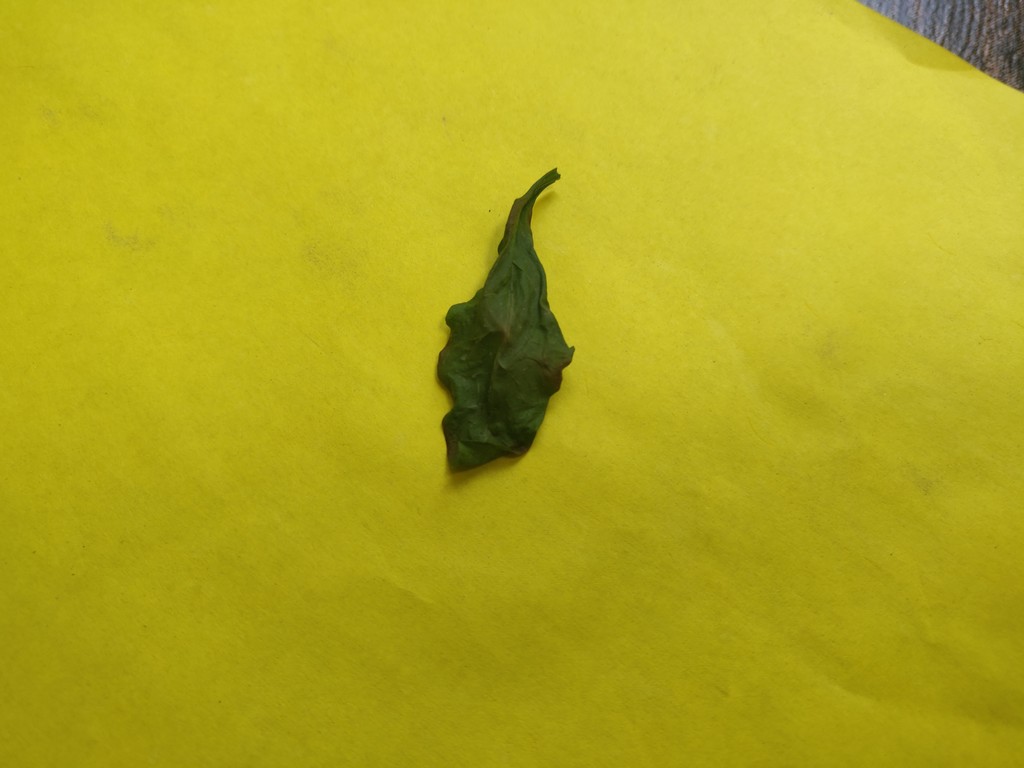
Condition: Dried
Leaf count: single
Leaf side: unknown